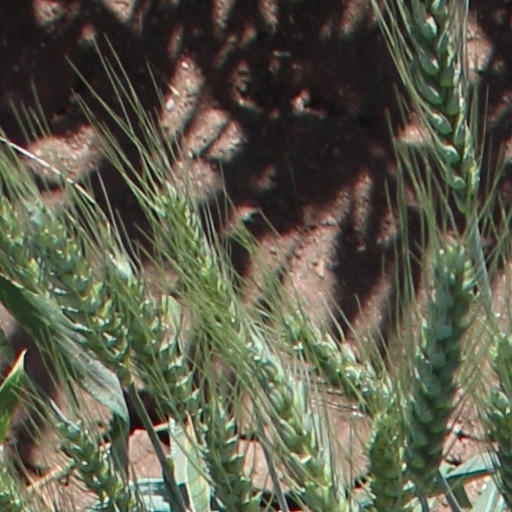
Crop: wheat